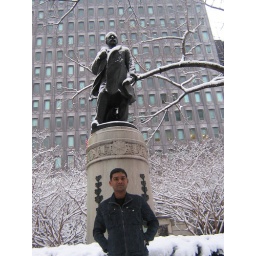
Our office building in background